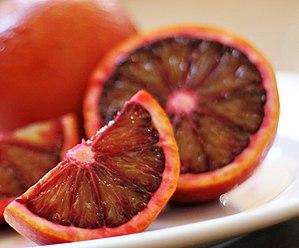
La cuisine sicilienne est la cuisine qui se pratique dans l'île de Sicile, en Italie. Bien qu'elle soit principalement fondée sur la cuisine italienne, elle a également subi des influences espagnole, grecque et arabe.